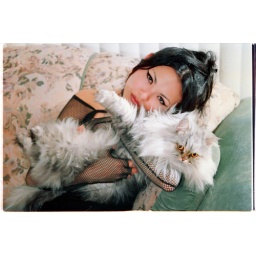
Anzhelika with her cat Zeke on the green sofa in San Jose, CA.